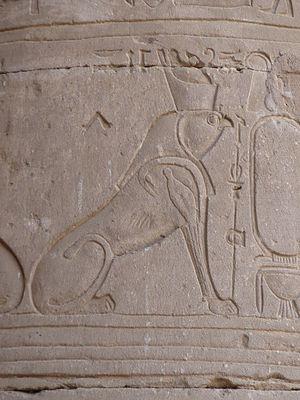
Bas-relief d'Horus en hiéracosphinx sur une colonne de la cour péristyle, temple d'Edfou, Égypte